Harry Dunn (police officer)

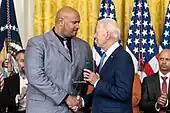
Dunn receiving the Presidential Citizens Medal from Joe Biden in 2023.

Along with other officers who protected the Capitol during the attack, Dunn was awarded the Congressional Gold Medal on December 6, 2022.